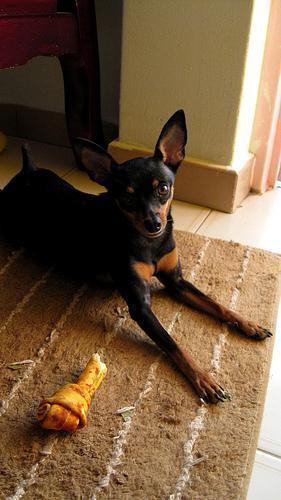
miniature pinscher